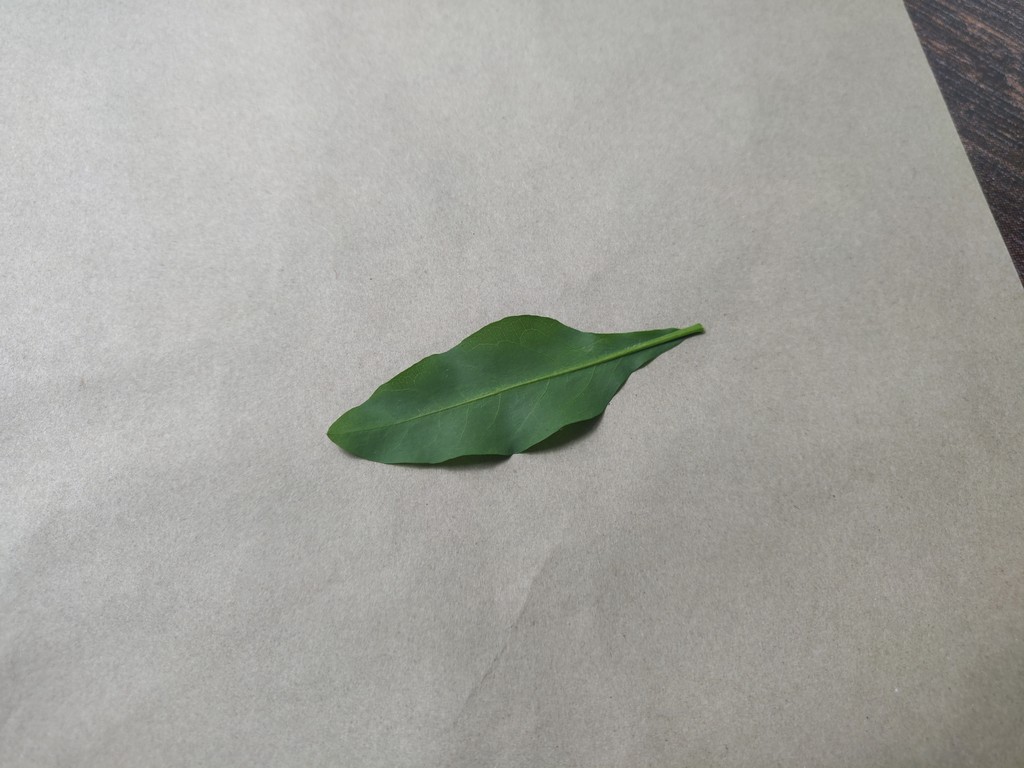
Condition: Healthy
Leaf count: single
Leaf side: back